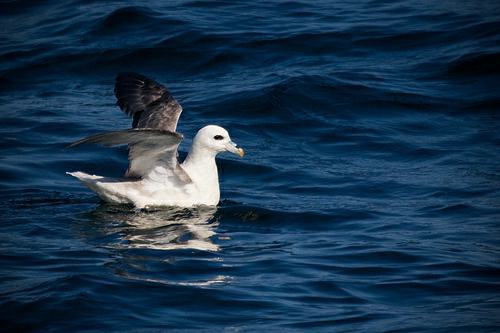
A photo of a northern fulmar